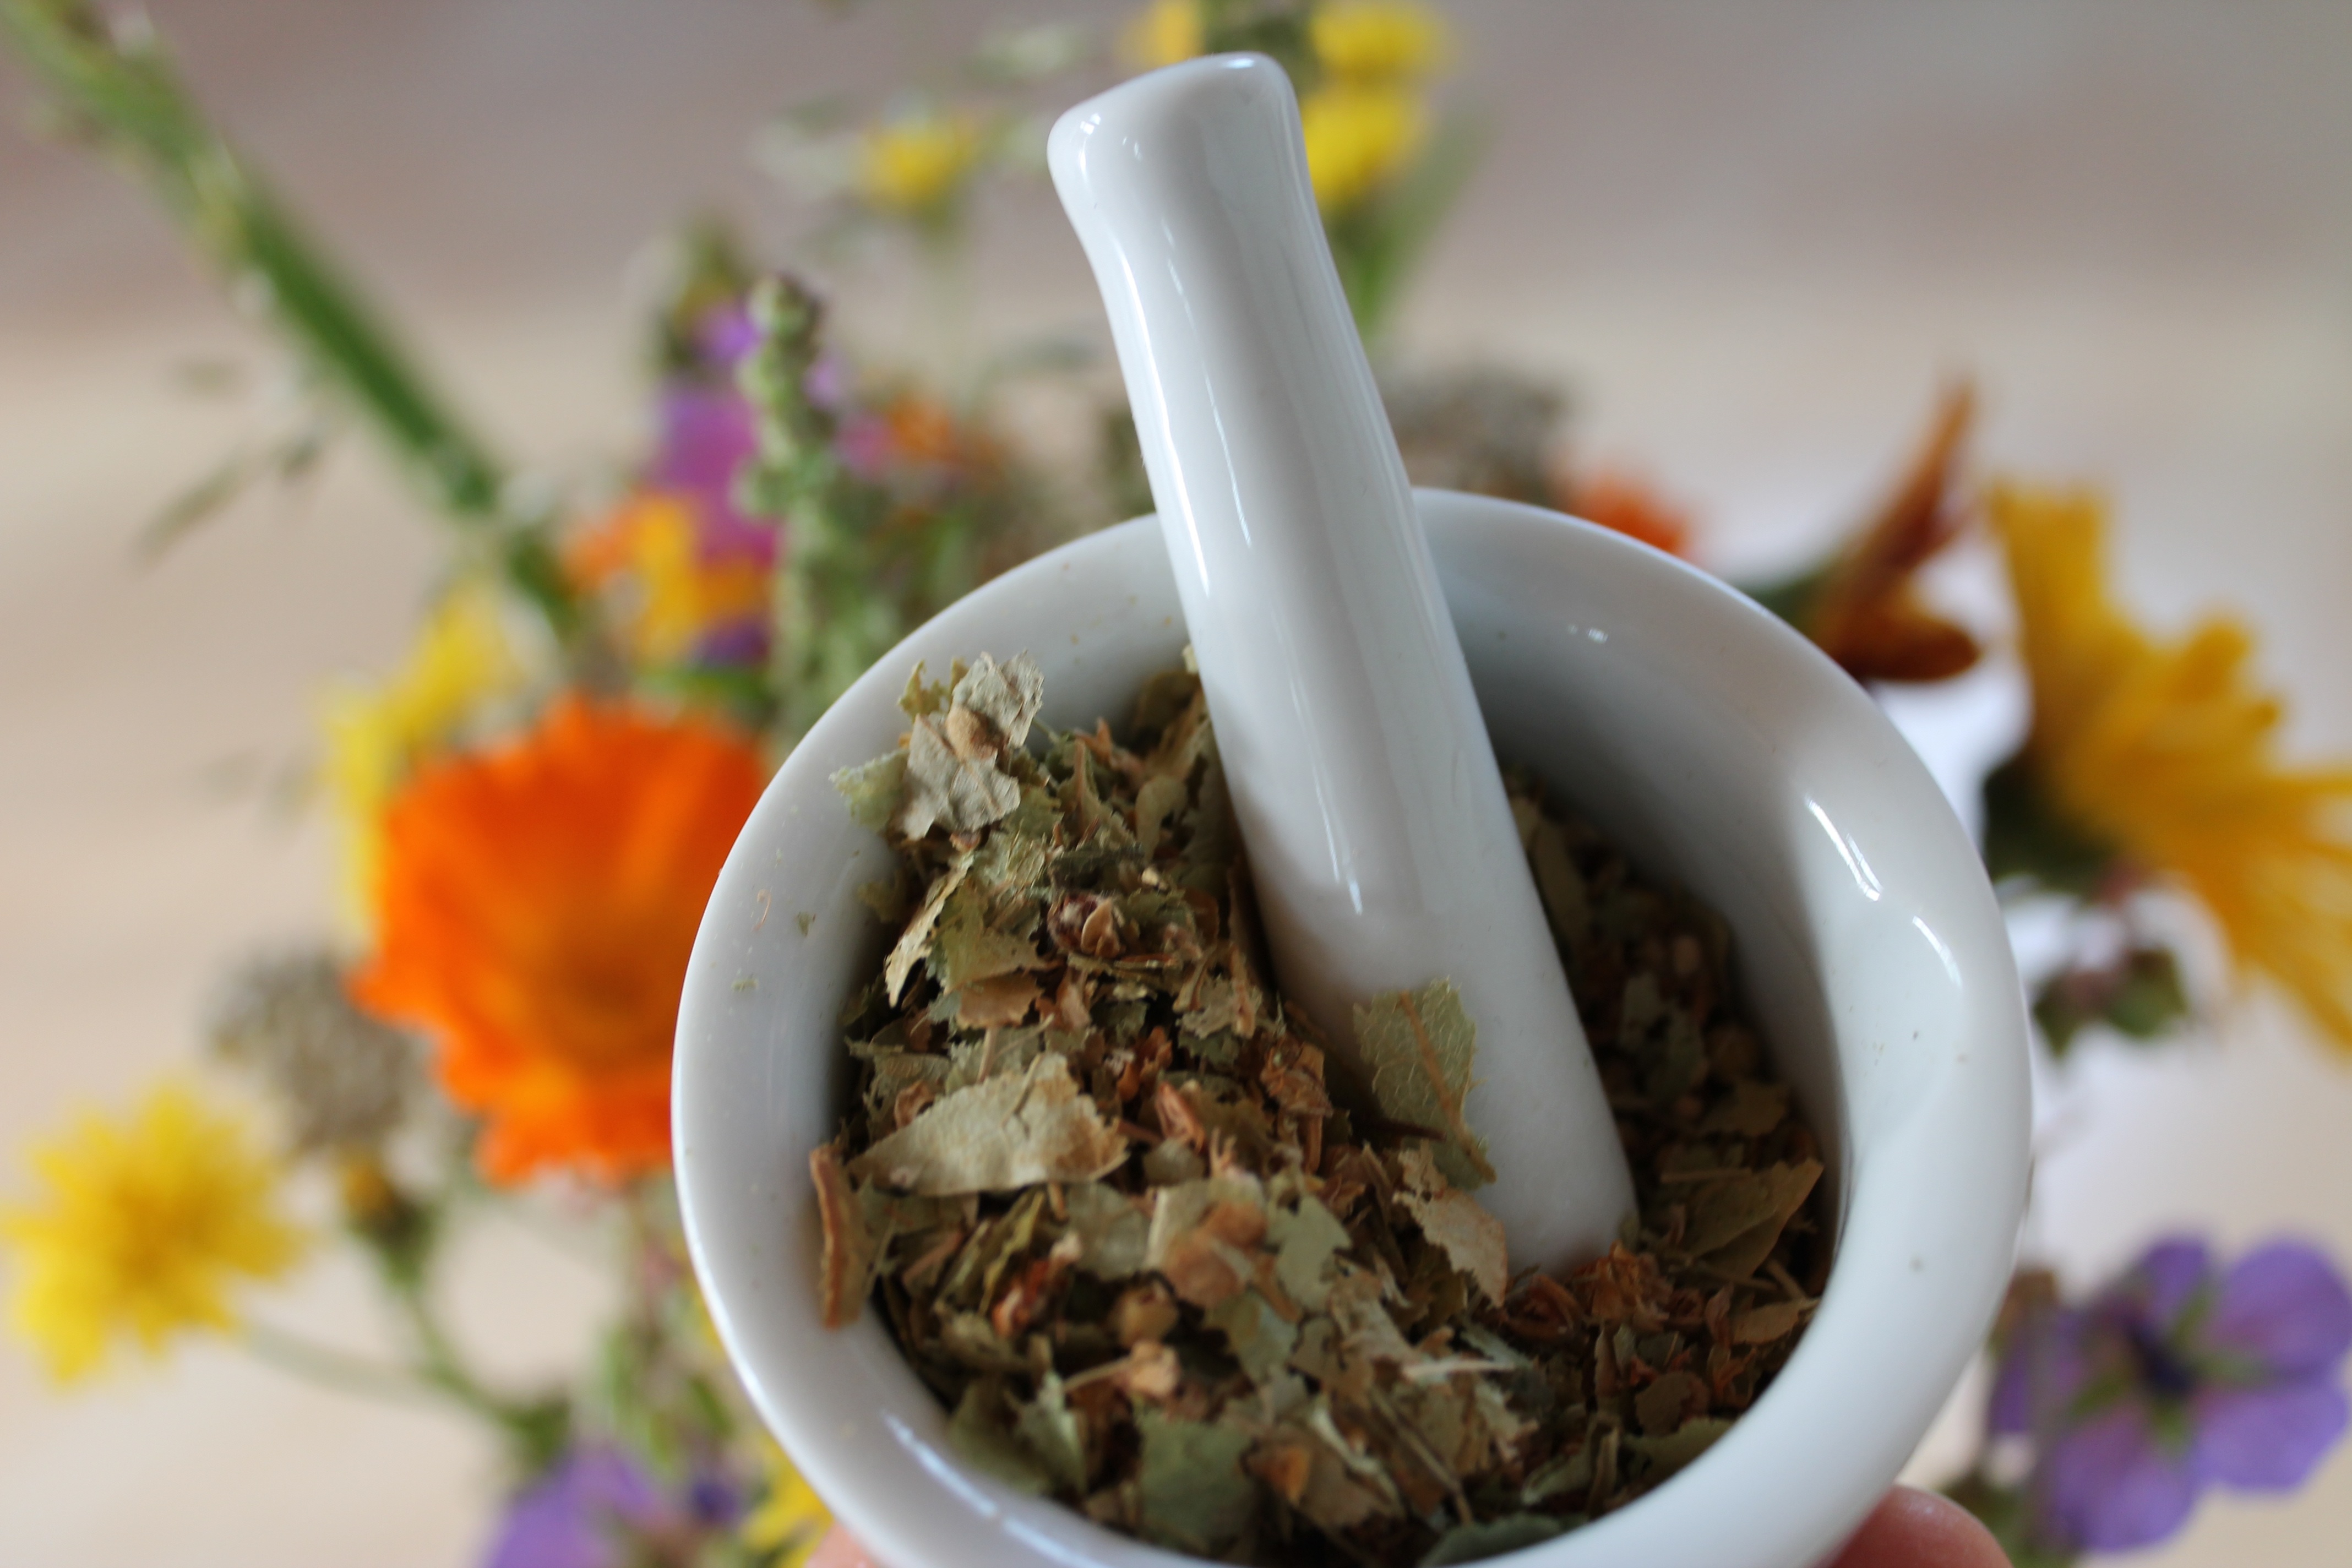
plant, flower, floral, dish, meal, food, herb, produce, vegetable, natural, medicine, breakfast, healthy, cuisine, botanical, alternative, mortar, bach, herbs, apothecary, elixir, aromatherapy, essence, herbal, medicinal, homeopathy, naturopathy, pharmaceutical, remedy, homeopathic, bach flowers, naturheilkunde, floral medicine, naturopathic